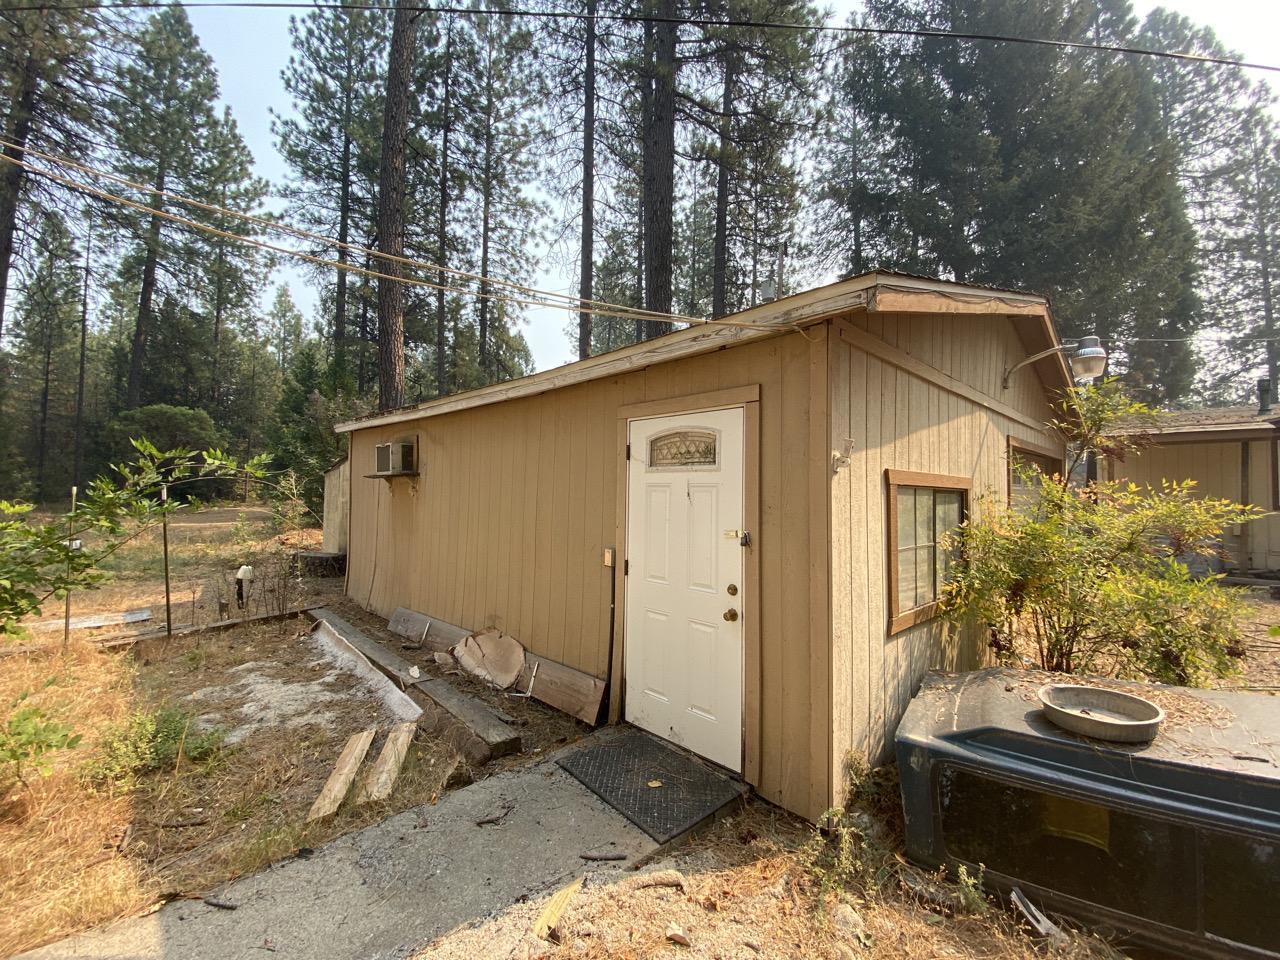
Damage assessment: no_damage